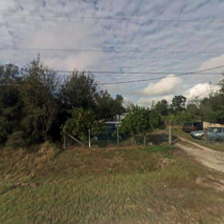
Label: streetView